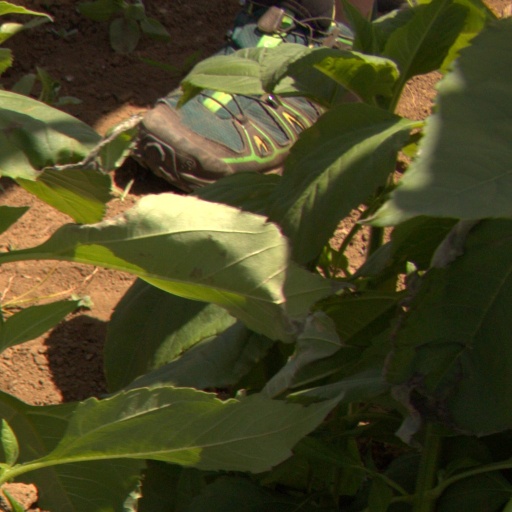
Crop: Jerusalem artichoke